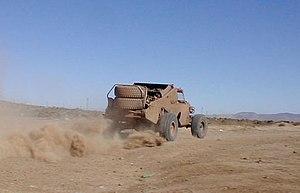
La Baja 1000 est une course de rallye-raid pour véhicules tout-terrains disputée durant le troisième week-end du mois de novembre dans la Péninsule de Basse-Californie au nord ouest du Mexique depuis 1967, année où ce type d'épreuves courtes cross-country a été créé dans cette région du globe.